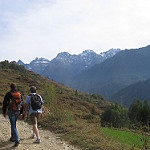
Label: mountain